Arthur Delaney (politician)

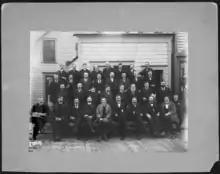
Juneau, Alaska District Convention, October 9, 1899; Delaney is at the far left in the front row.

Delaney's consolation after his defeat in 1886 was an appointment as collector of customs at the port of Sitka, in the District of Alaska. In 1889, President Cleveland left office and Delaney's political appointment expired. He moved to Juneau, Alaska, and began a law practice there.